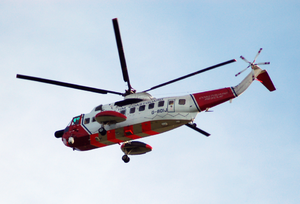
Her Majesty's Coastguard est une section de la Maritime and Coastguard Agency responsable du lancement et de la coordination de toutes les opérations de recherche et de sauvetage en mer dans la région britannique. Cela inclut la mobilisation, l'organisation et la répartition des ressources adéquates pour répondre aux besoins des personnes en détresse en mer ou risquant de se blesser ou de mourir sur les falaises ou le littoral du Royaume-Uni. Elle est également responsable des opérations d'hélicoptère de recherche et de sauvetage basées à terre à partir de 2015.